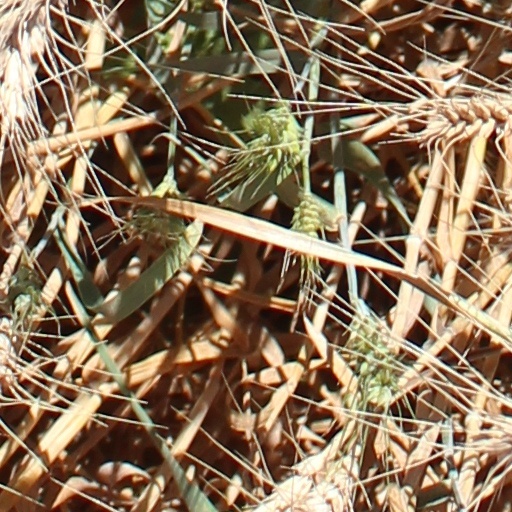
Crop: wheat